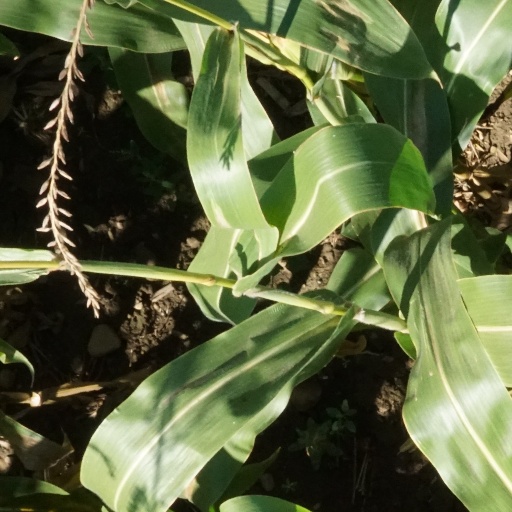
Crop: maize; corn